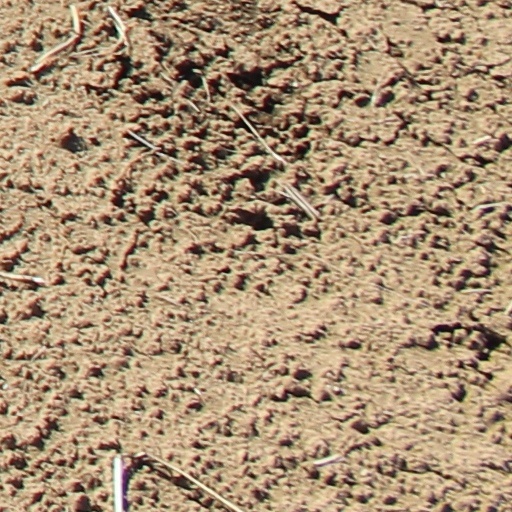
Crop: wheat